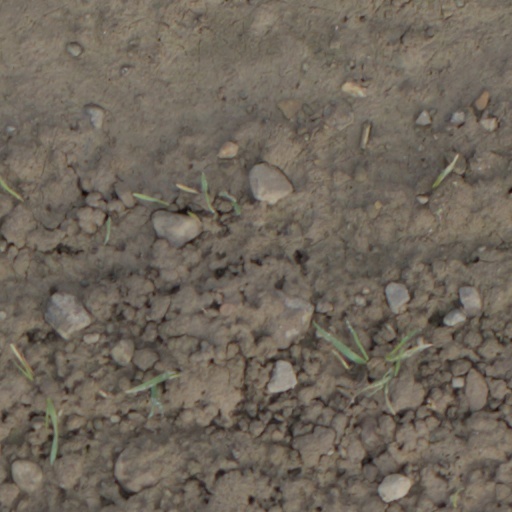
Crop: wheat